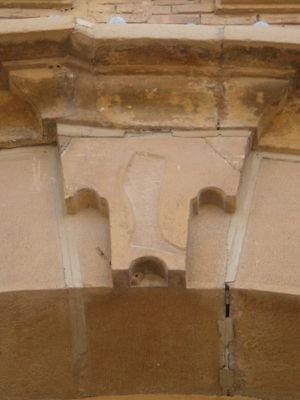
Par Miracle de Calanda, on désigne la restitution surnaturelle d'une jambe amputée dont, selon l'Église catholique, bénéficia en 1640 un habitant de Calanda, Miguel-Juan Pellicer.